Auxiliary motor minesweepers

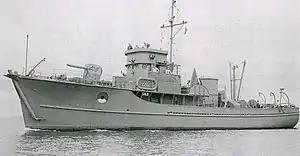

Auxiliary motor minesweepers were small wood-hulled minesweepers commissioned by the United States Navy for service during World War II. The vessels were numbered, but unnamed. The auxiliary motor minesweepers were originally designated yard minesweepers (YMS) and kept the abbreviation YMS after being re-designated. The type proved successful and eventually became the basis for the AMS type of United States Navy minesweeper.